2011 British Formula 3 International Series

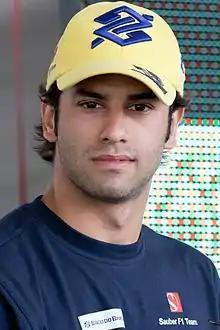
2011 champion, Felipe Nasr

The 2011 Cooper Tires British Formula 3 International Series (an international motor racing series), was the 61st British Formula 3 International Series season. The season began on 16 April at Monza in Italy and ended on 9 October at Silverstone after 30 races held at ten meetings. Of those meetings, six were held in the United Kingdom, with overseas rounds at Monza, the Nürburgring in Germany, Paul Ricard in France, and Spa in Belgium.